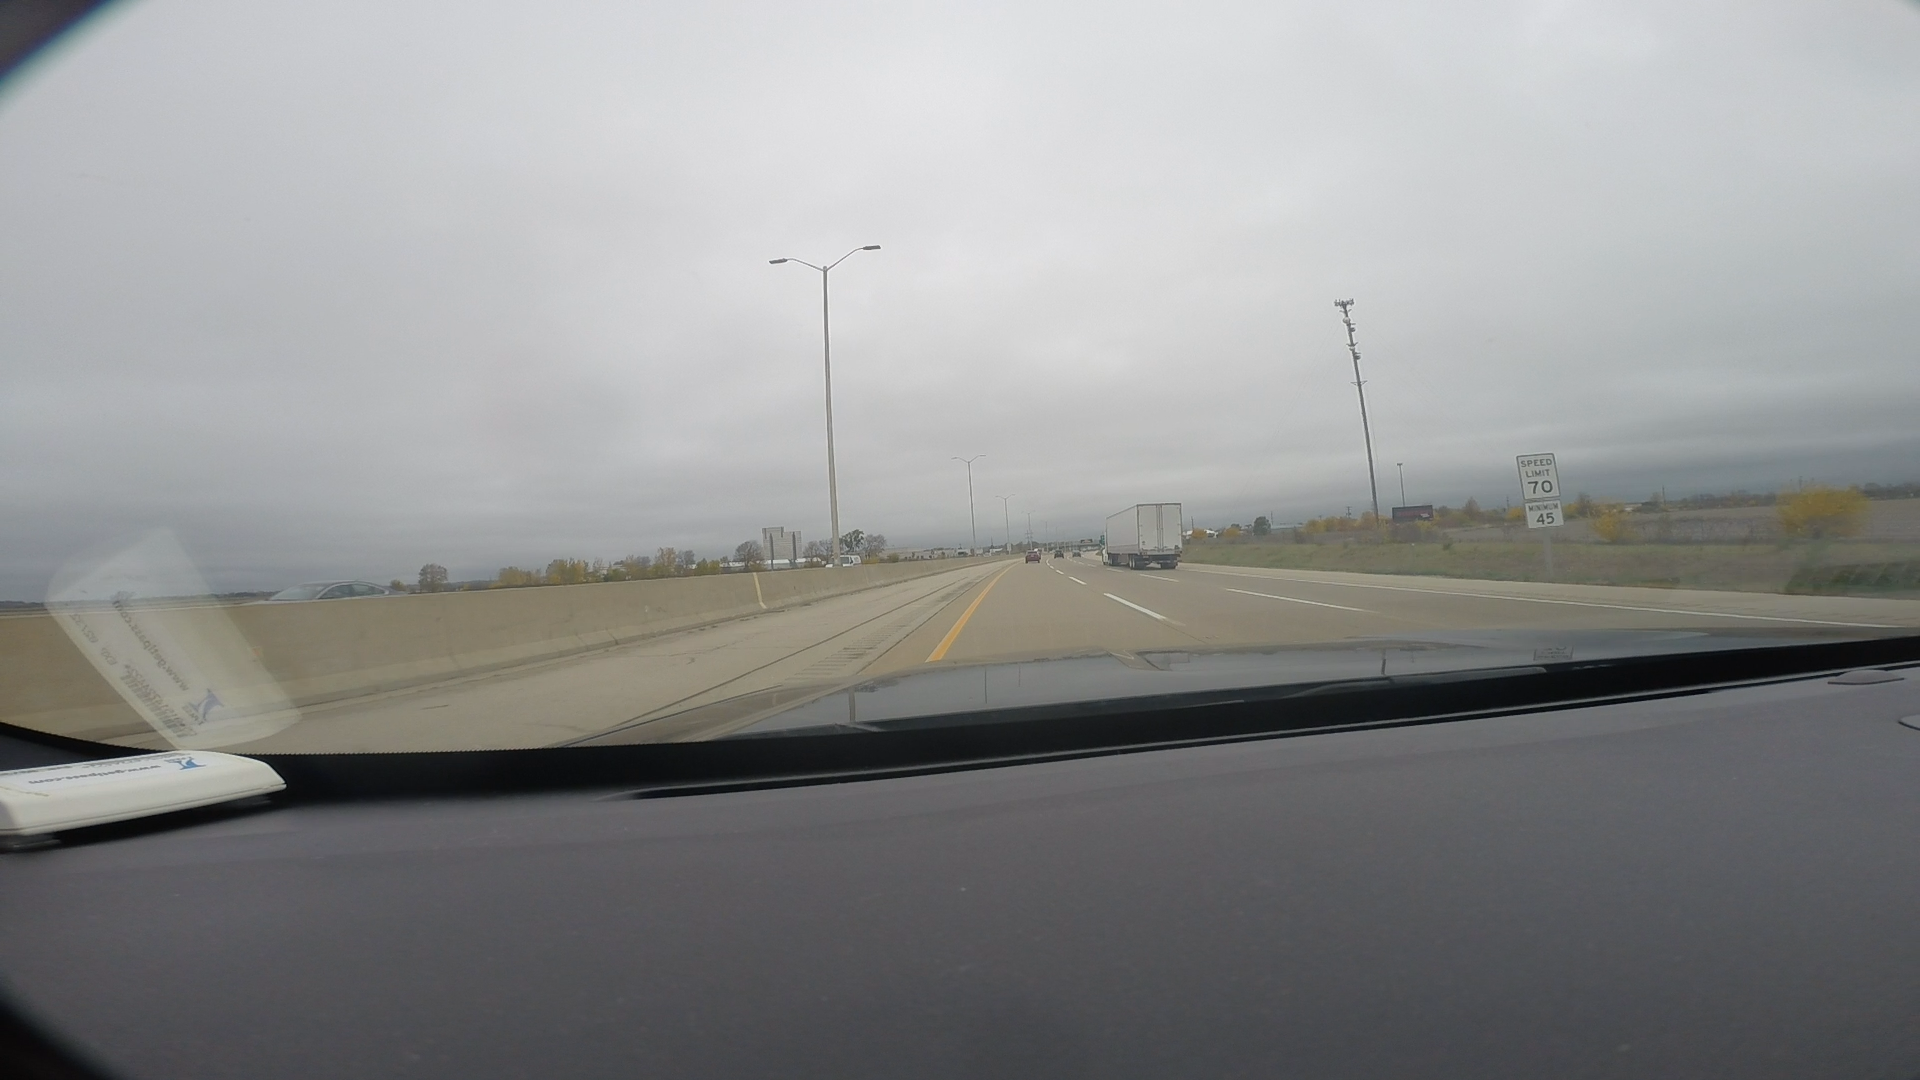
Speed limit sign label: mph70